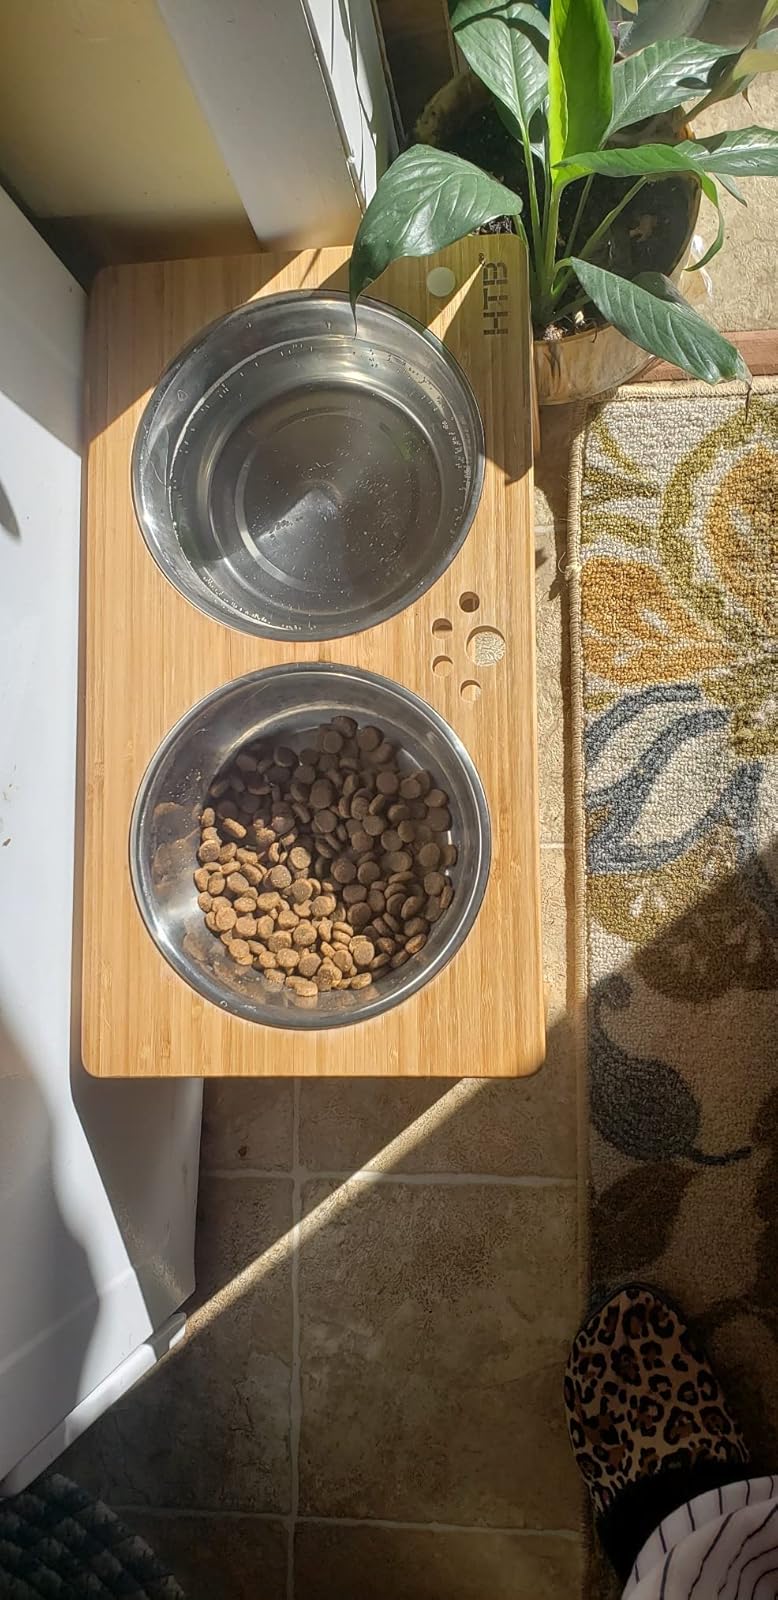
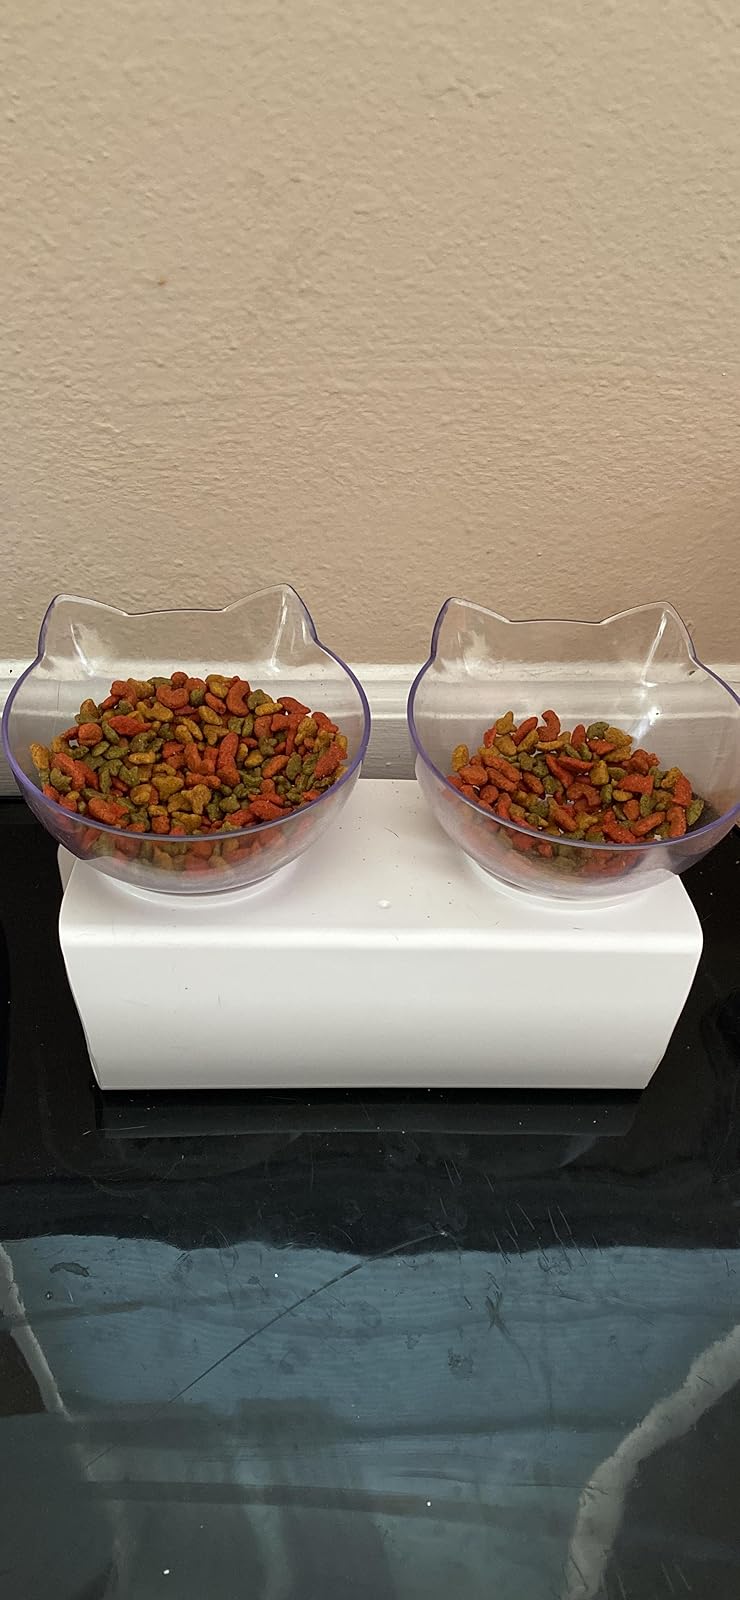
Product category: items_bowl
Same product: no